History of encyclopedias

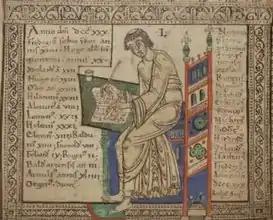
Excerpt from the encyclopedia "Liber Floridus". Illustration of the writer Lambert, making an attempt at compiling the sum of human knowledge. Manuscript preserved in the Ghent University Library.

The first encyclopedias in vernacular languages were translations or abridgements of works in Latin. Among them, the most famous is "Li livre dou Trésor", written in French by the Florentine Brunetto Latini. It is mainly based on the "Speculum Majus". The works by the Flemish Jacob van Maerlant, as a whole, are regarded as an encyclopedia. These works, too, are based on former Latin texts.